Pickwick Landing Dam

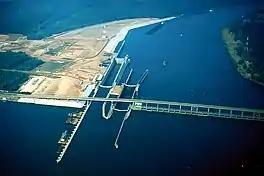
Aerial view of Pickwick Landing's lock

Pickwick Landing Dam is located nearly above the mouth of the Tennessee River, a few miles north of the point where the states of Tennessee, Alabama, and Mississippi meet. This stretch of the river is also a geological boundary between the scattered hills of the Western Highland Rim to the northeast and the flatlands of West Tennessee to the northwest.